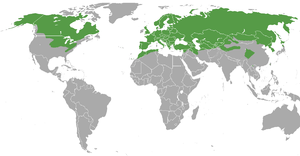
Cette liste commentée recense la mammalofaune en Espagne. Elle répertorie les espèces de mammifères espagnols actuels et celles qui ont été récemment classifiées comme éteintes. Comme ici n'est référencé que l'Espagne « européenne », cette liste ne comptabilise pas les animaux présents dans Ceuta, Melilla et les plazas de soberanía, qui sont des régions situées en Afrique du Nord, ni des îles Canaries, qui sont en Macaronésie.
Cette liste commentée recense la mammalofaune en Crète. Elle répertorie les espèces de mammifères crétois actuels et celles qui ont été récemment classifiées comme éteintes. Cette liste comporte cinquante espèces réparties en neuf ordres et 17 familles, dont une est « en danger critique d'extinction », une autre est « en danger », quatre sont « vulnérables », deux sont « quasi menacées » et deux autres ont des « données insuffisantes » pour être classées.
Cette liste commentée recense la mammalofaune en Géorgie. Elle répertorie les espèces de mammifères géorgiens actuels et celles qui ont été récemment classifiées comme éteintes. Cette liste comporte 133 espèces réparties en dix ordres et 31 familles, dont deux sont « en danger critique d'extinction », cinq sont « en danger », huit sont « vulnérables », douze sont « quasi menacées » et trois ont des « données insuffisantes » pour être classées.
Cette liste commentée recense la mammalofaune en Grèce. Elle répertorie les espèces de mammifères grecs actuels et celles qui ont été récemment classifiées comme éteintes. Cette liste comporte 134 espèces réparties en onze ordres et 31 familles, dont deux sont « en danger critique d'extinction », trois sont « en danger », dix sont « vulnérables », huit sont « quasi menacées » et sept ont des « données insuffisantes » pour être classées.